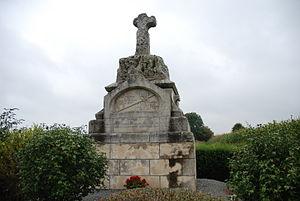
Monument dédié à Jean 1er du Luxembourg (ou Jean 1er de Bohême) dit l'Aveugle à Estrées-lès-Crécy, près de Crécy-en-Ponthieu, site de la bataille de Crécy (1346) où il trouva la mort.
Estrées-lès-Crécy est une commune française située dans le canton de Rue, l'arrondissement d'Abbeville, le département de la Somme, en région Hauts-de-France.
Crécy-en-Ponthieu est une commune française située dans le département de la Somme, en région Hauts-de-France.
La liste des mémoriaux et cimetières militaires du département de la Somme répertorie les cimetières militaires, les mémoriaux ainsi que les stèles, plaques commémoratives et autres monuments qui honorent la mémoire des morts aux combats, des victimes de bombardements ou d’exactions de l'ennemi ainsi que celle de personnels de santé, de chefs militaires ou politiques pendant :